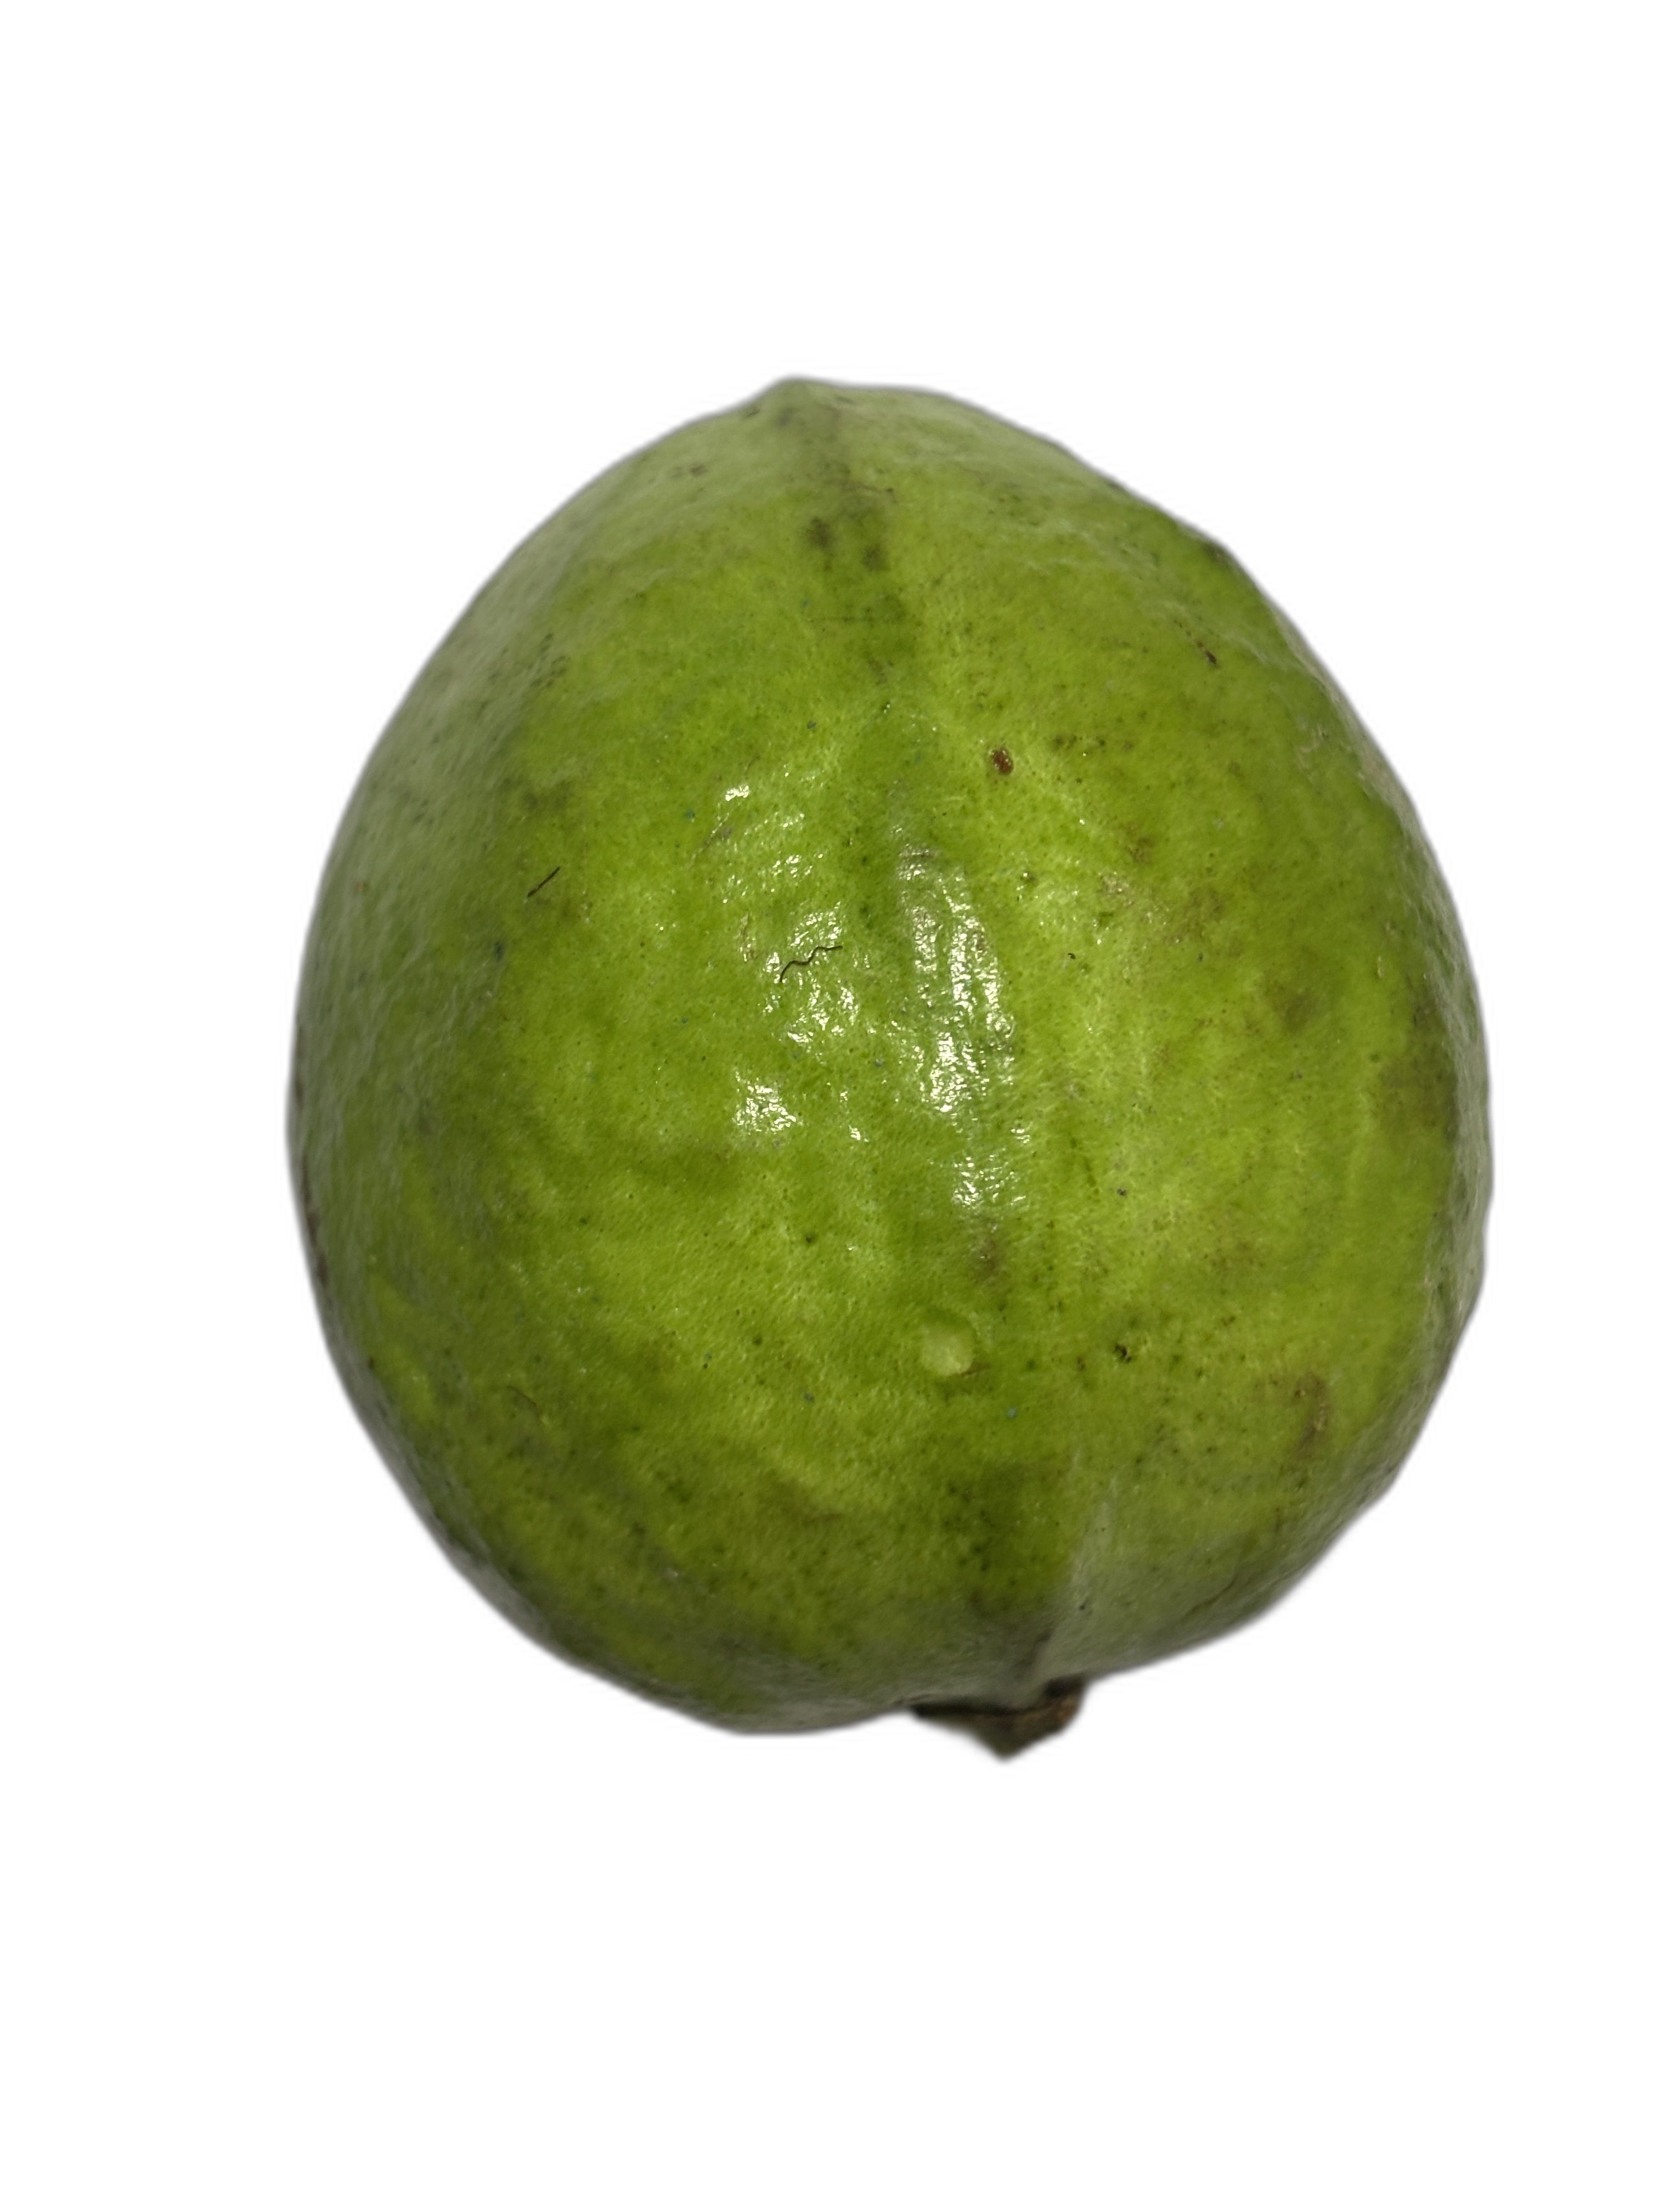
Plant part: fruit
Disease: Healthy